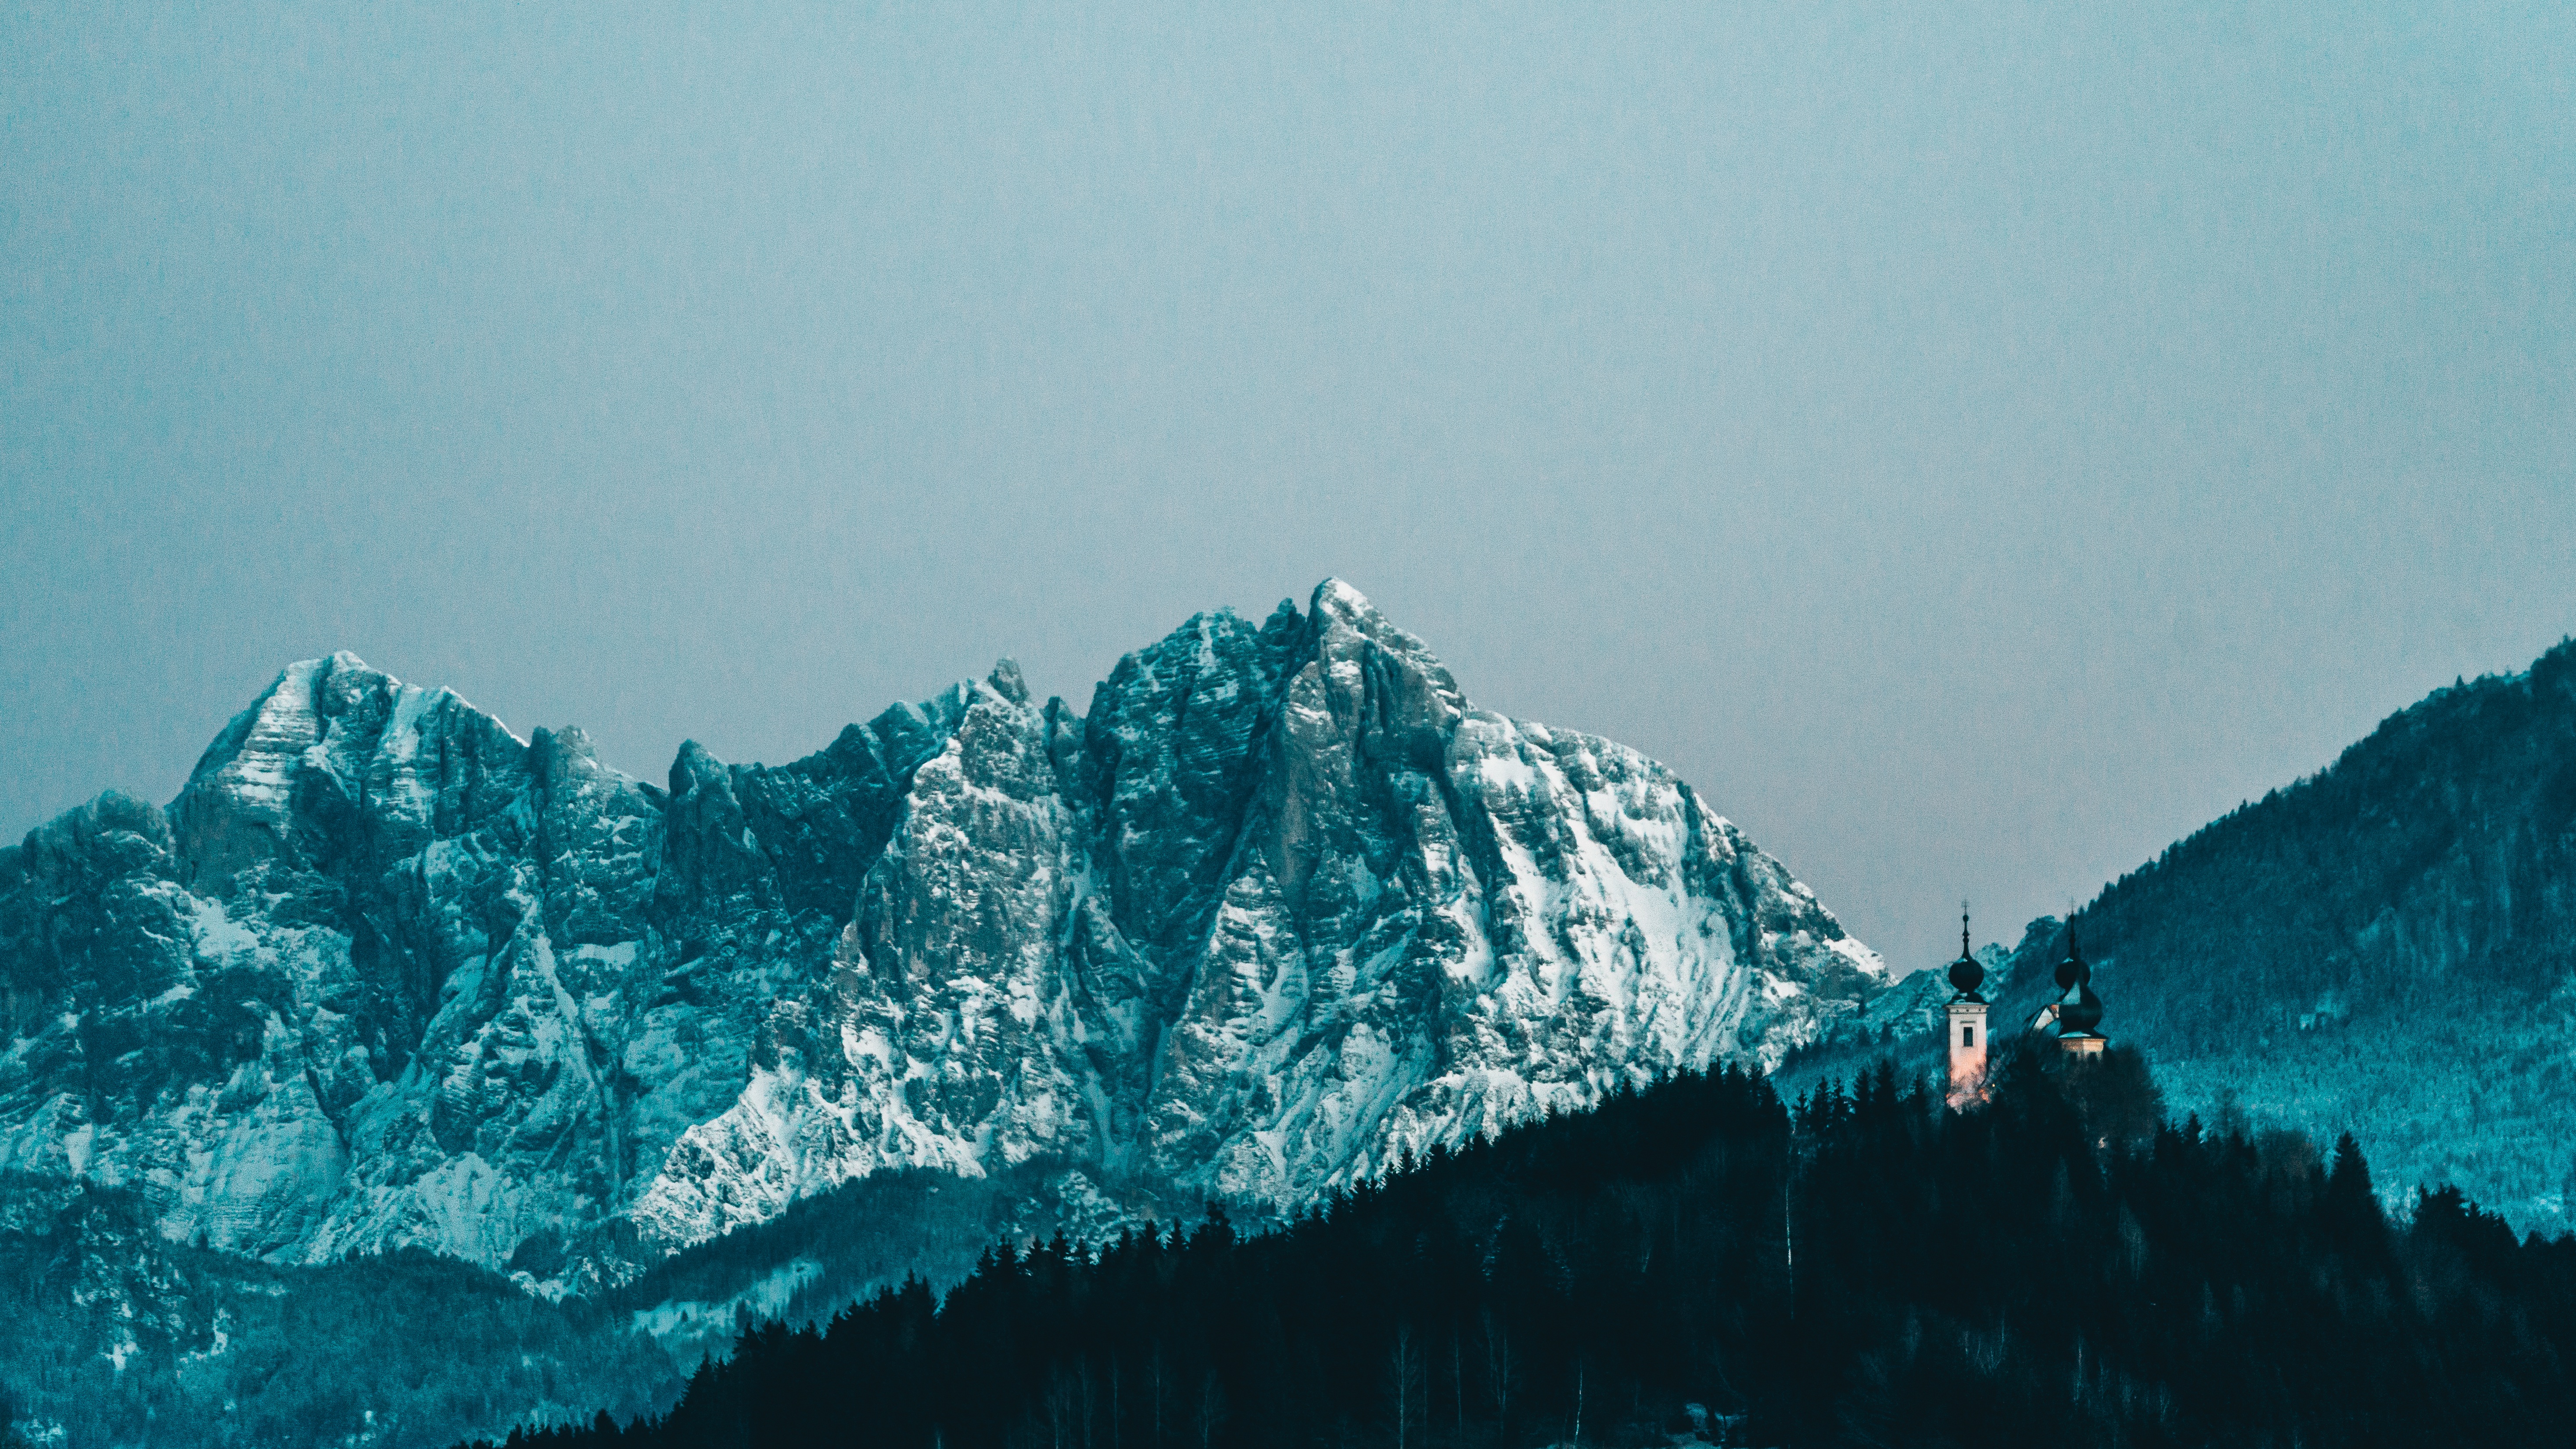
natural, sky, mountain, plant, natural landscape, snow, slope, tree, highland, atmospheric phenomenon, landscape, mountainous landforms, forest, mountain range, valley, glacial landform, hill, evergreen, massif, horizon, winter, glacier, hill station, geology, grassland, fell, electric blue, conifer, summit, rock, ridge, grass, spruce fir forest, ar te, freezing, evening, sound, tropical and subtropical coniferous forests, road, batholith, pine, pine family, fir, moraine